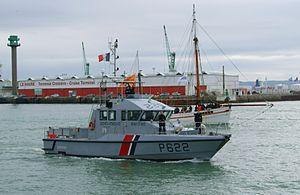
Une vedette côtière de surveillance maritime de la gendarmerie maritime - La P622 ""Esteron"" du Havre"
La Gendarmerie maritime est une composante de la gendarmerie nationale française qui relève du directeur général de la gendarmerie nationale ainsi que du chef d'état-major de la Marine nationale pour ce qui concerne l'emploi de la gendarmerie maritime dans le domaine de sa spécialisation. La gendarmerie maritime fait partie de la nouvelle fonction garde-côte créée en 2010 et placée sous l'autorité du secrétariat général de la mer. Son effectif compte environ 1 100 militaires et elle dispose d'une trentaine de patrouilleurs et vedettes répartis sur tout le littoral ainsi que d'une dizaine d'embarcations pneumatiques armées par les brigades de surveillance du littoral.
Les Forces armées, couramment appelées l'Armée française, constituent la puissance militaire de la République française, chargée de la défense de la population, du territoire et des intérêts nationaux. Elles comprennent principalement les commandements et leurs états-majors, les trois armées ainsi que la Gendarmerie nationale, les services de soutien et les organismes interarmées.